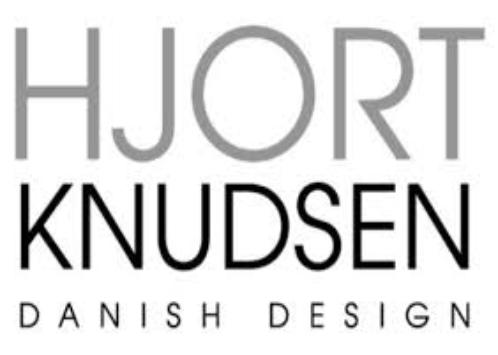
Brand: knudsen
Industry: Others